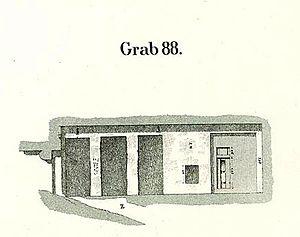
Persenet est une ancienne reine consort égyptienne de la IVᵉ dynastie. Elle était peut-être une fille du roi Khéops et une épouse du roi Khéphren. Elle est surtout connue avec sa tombe à Gizeh.